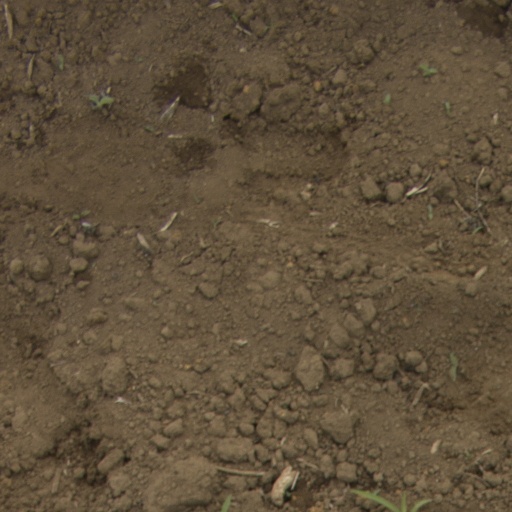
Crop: Jerusalem artichoke